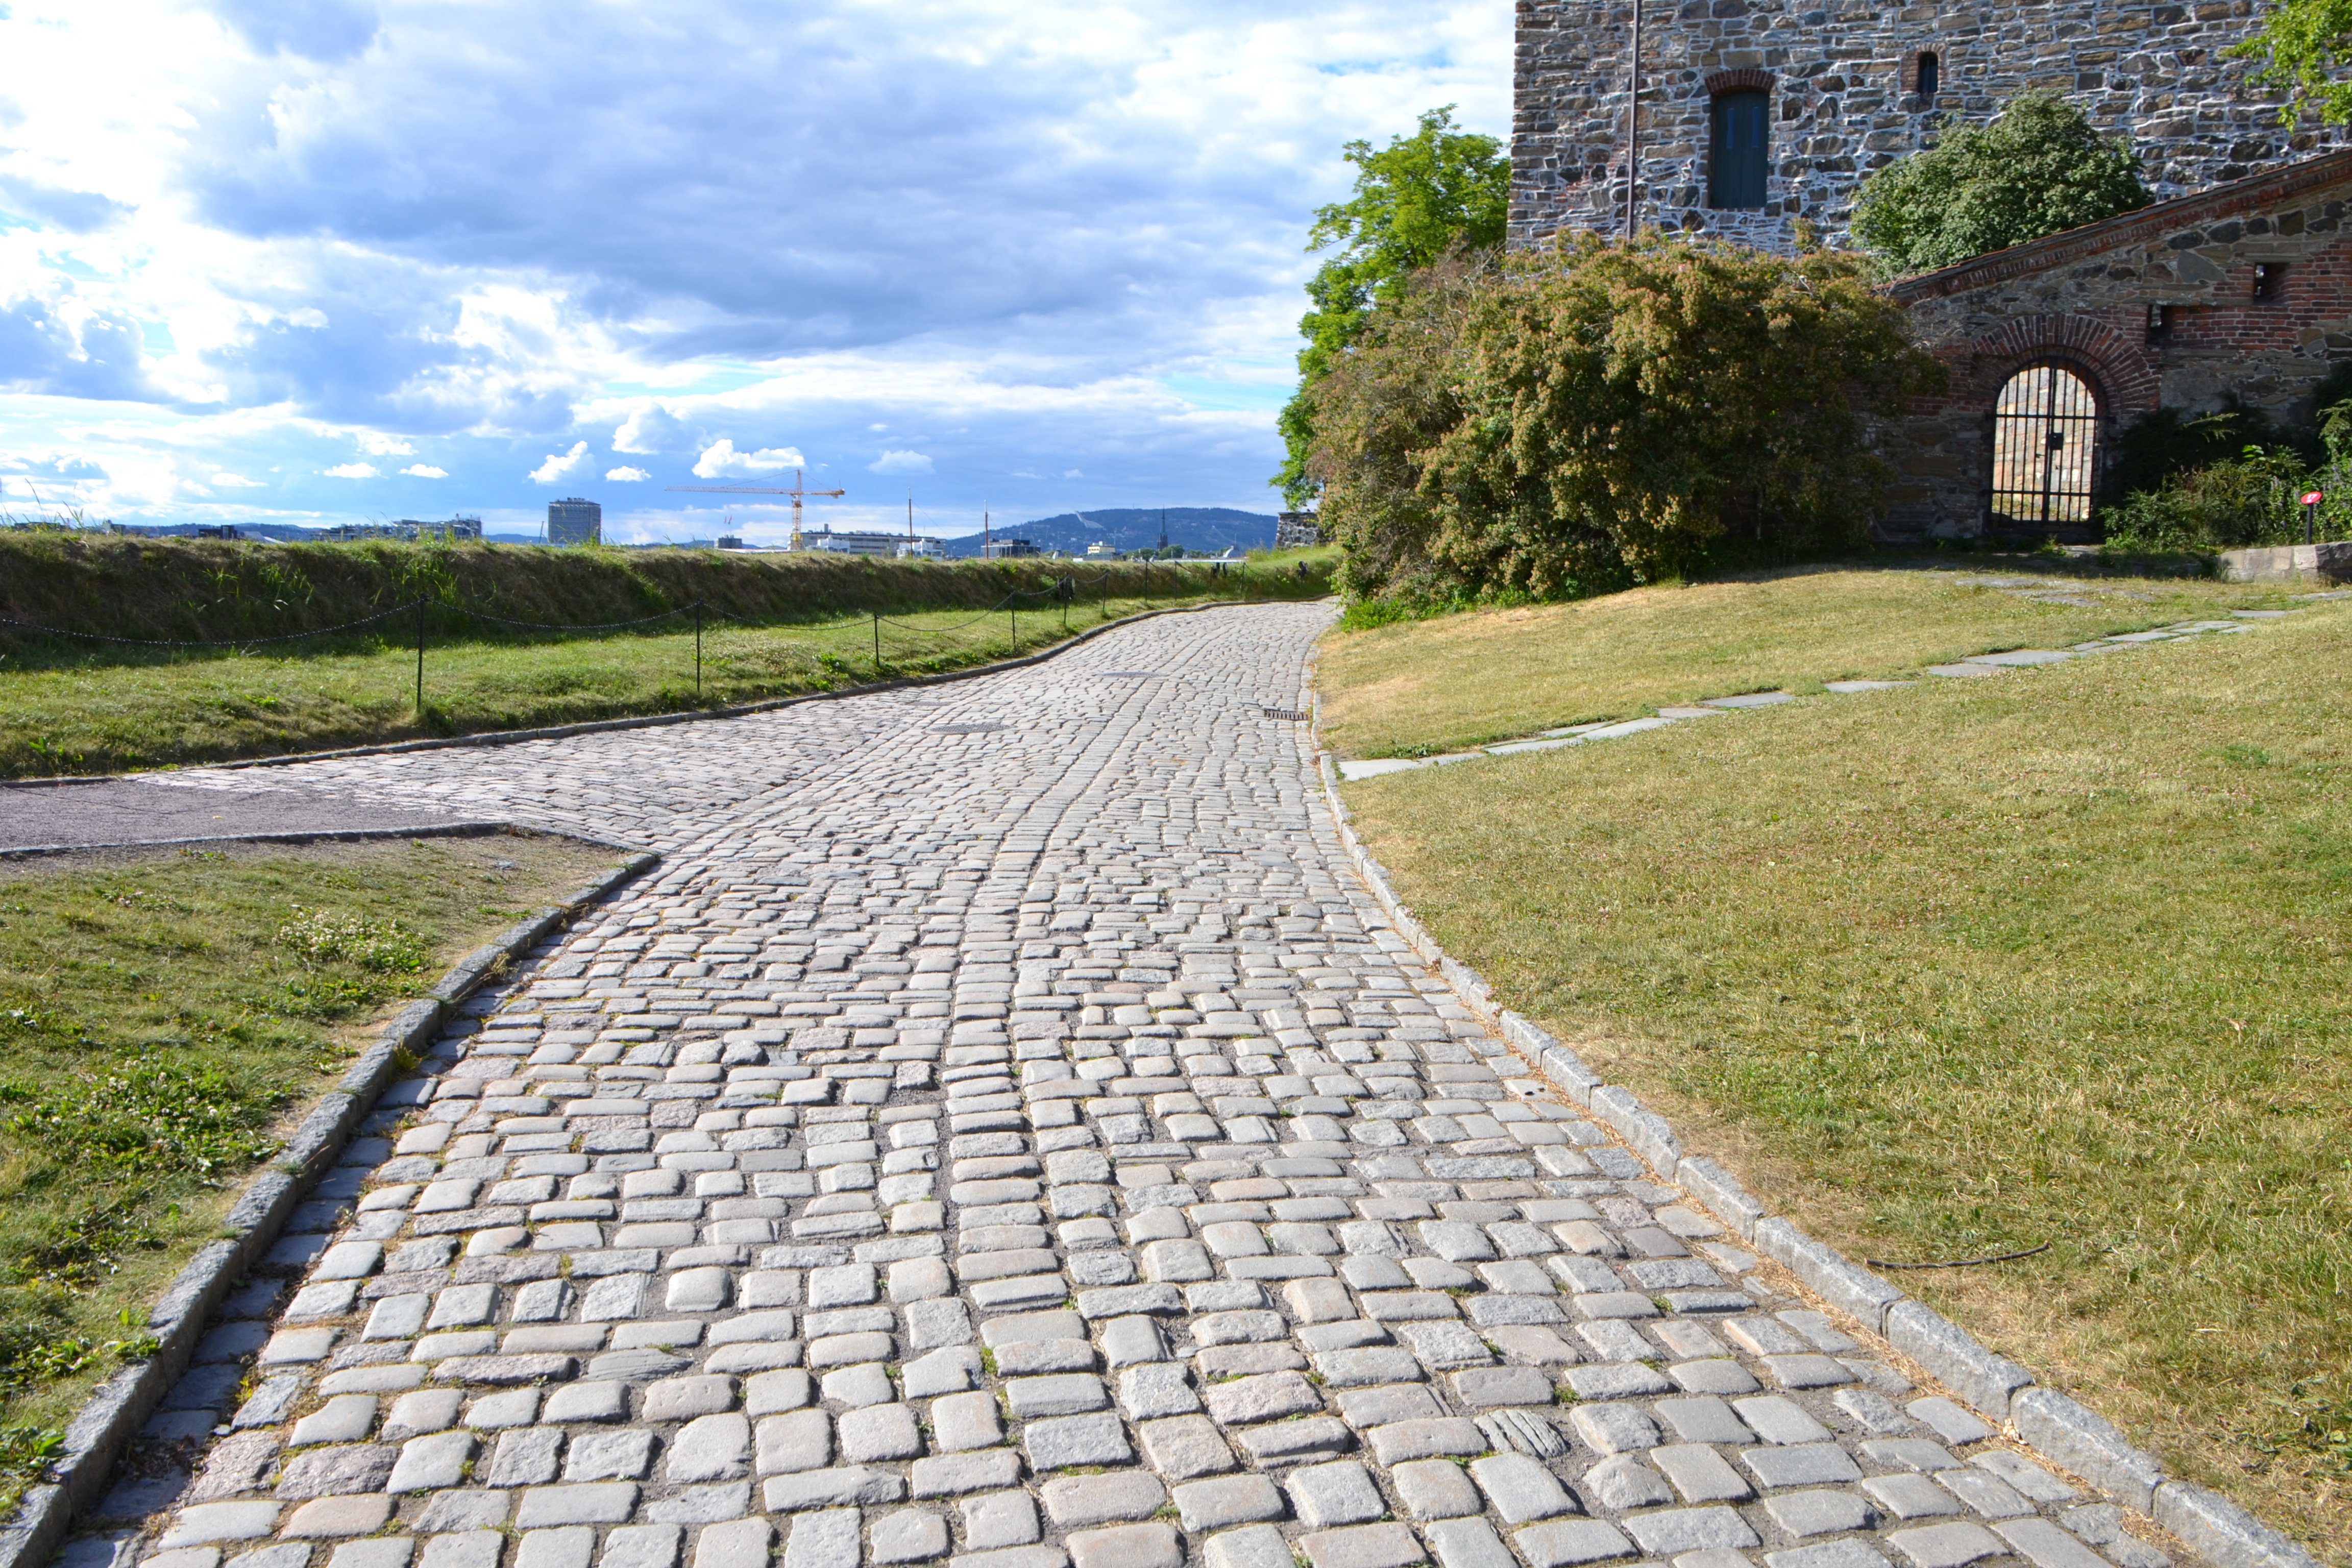
grass, road, lawn, sidewalk, cobblestone, wall, asphalt, walkway, suburb, waterway, fortress, estate, norway, oslo, driveway, akershus, flooring, road surface, residential area